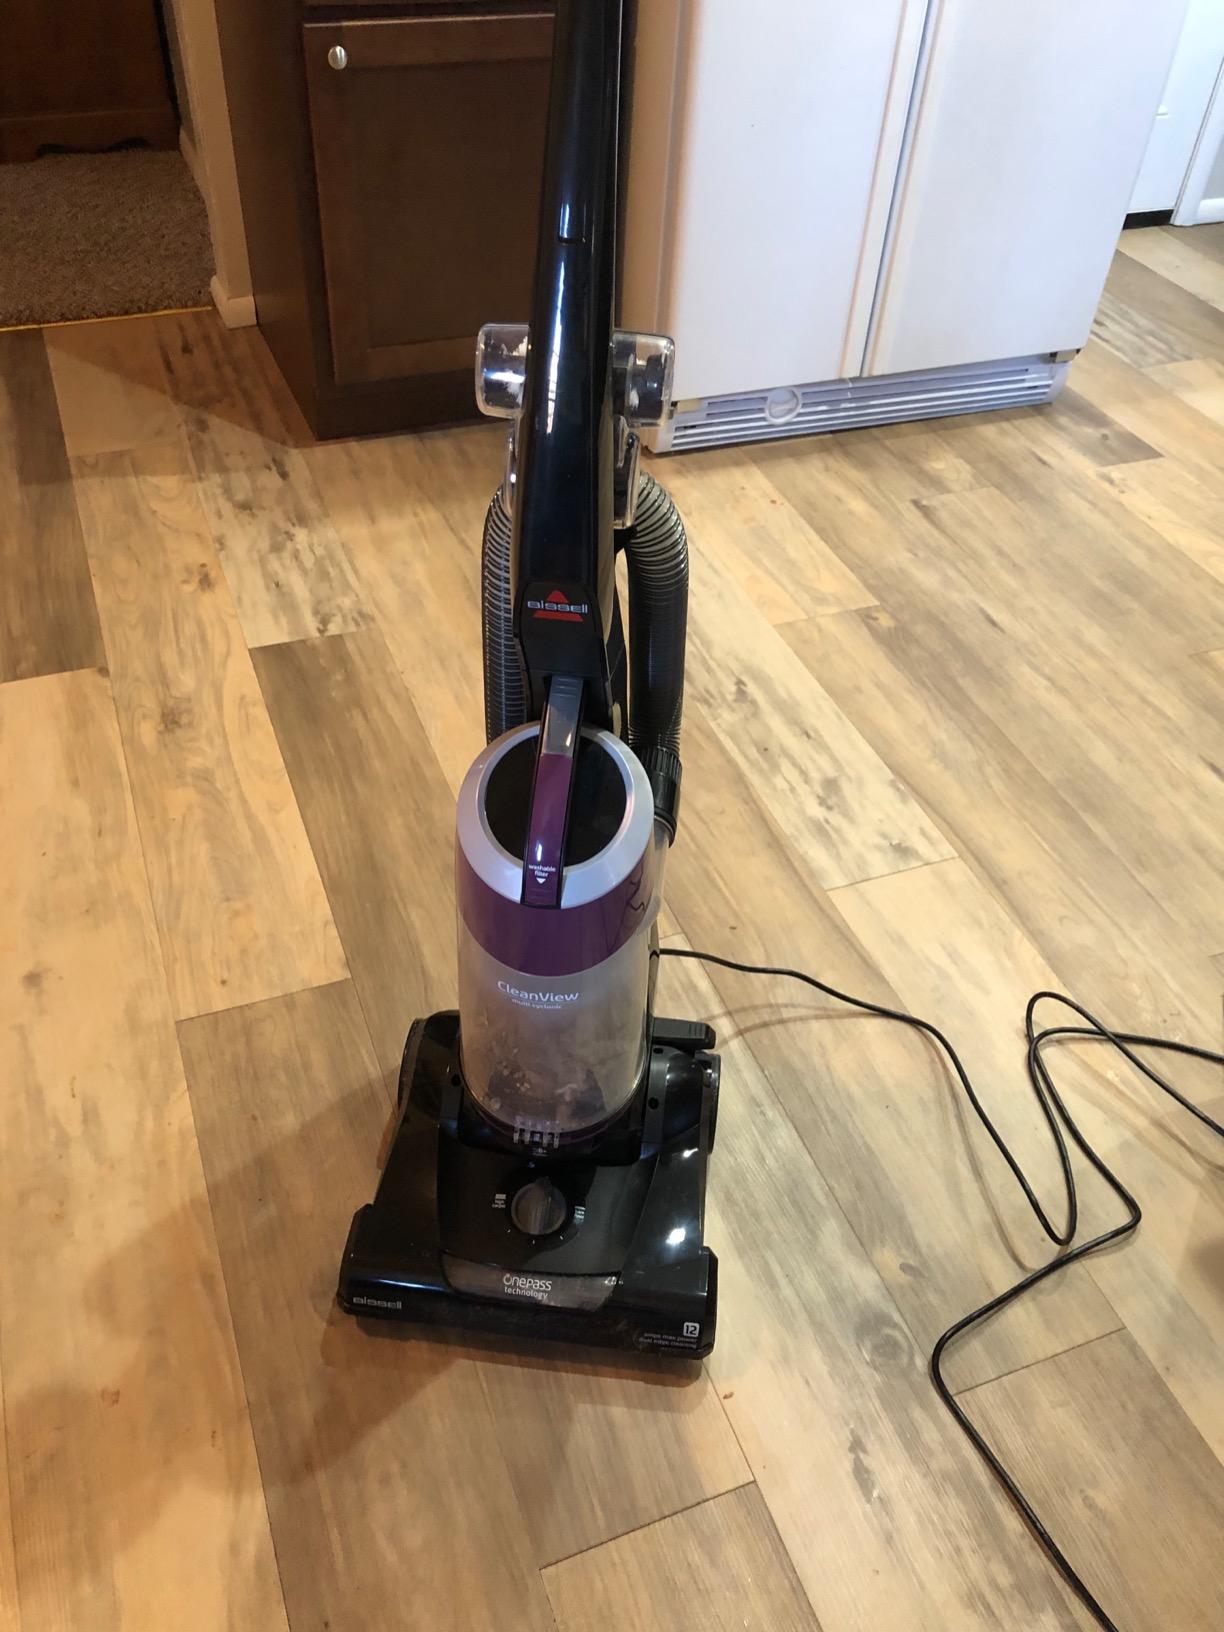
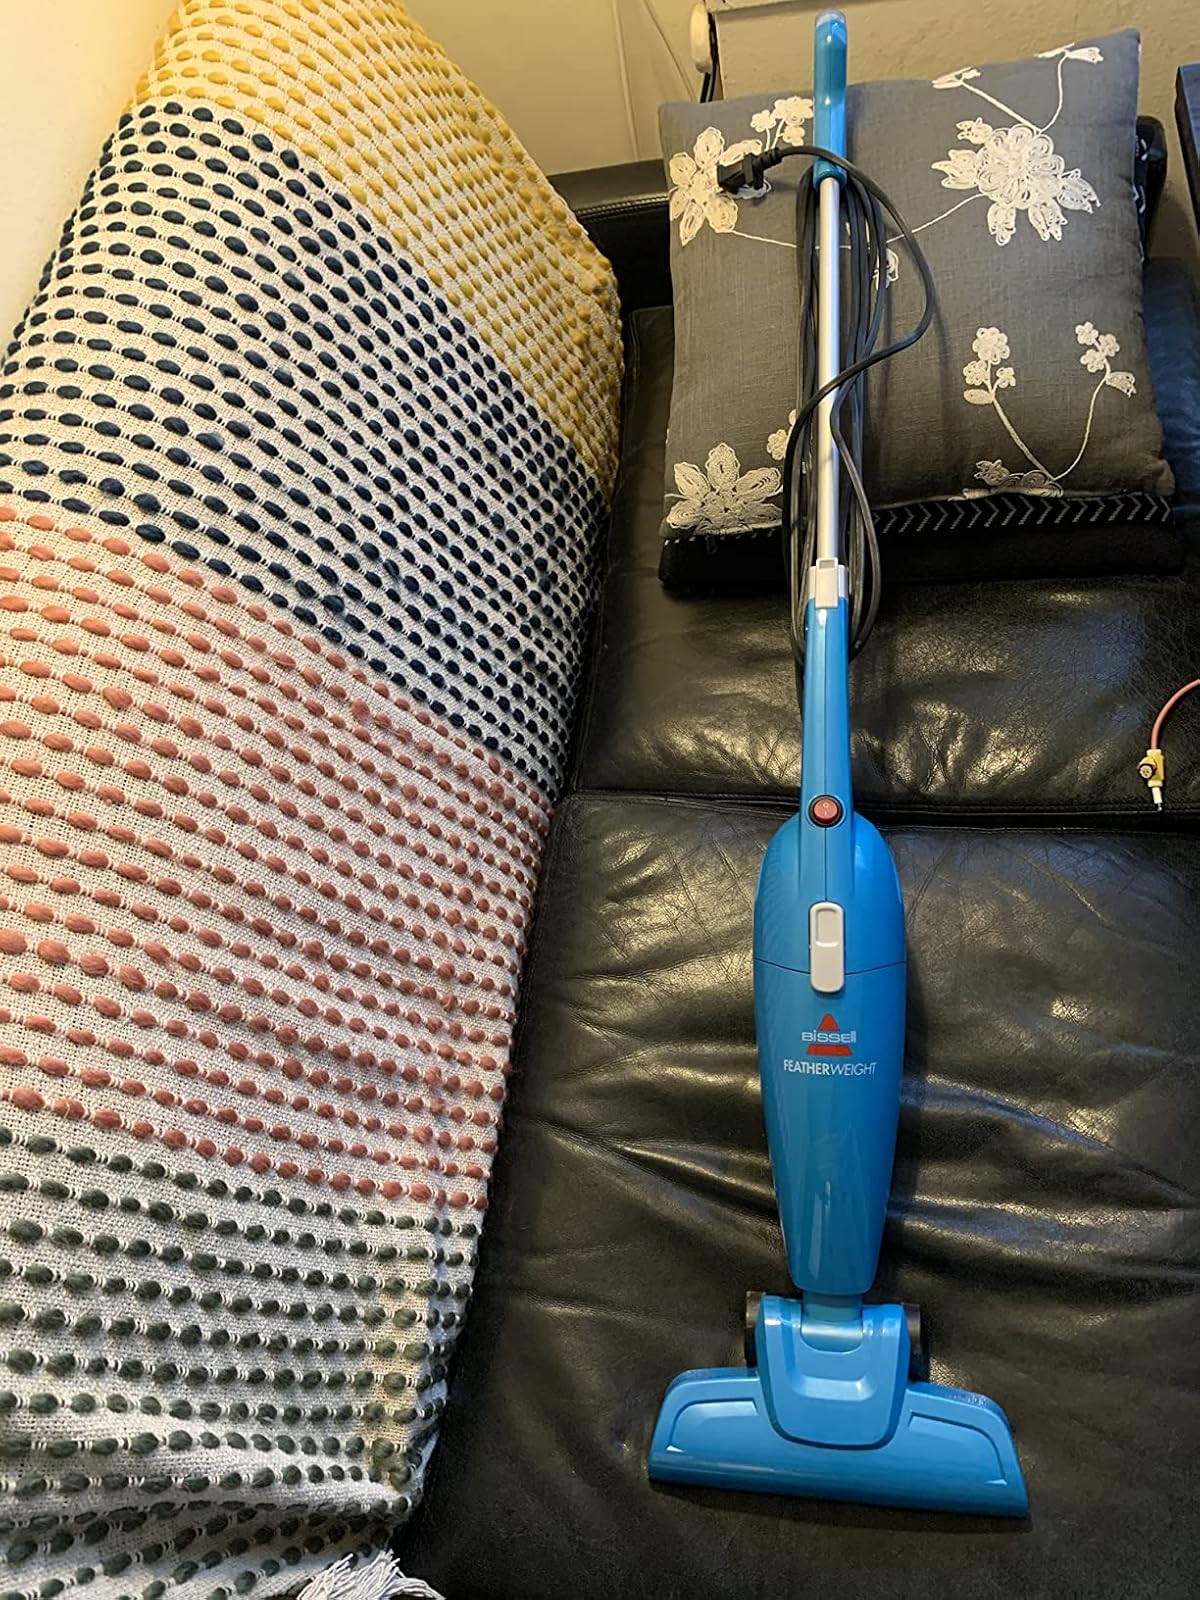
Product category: items_vacuum
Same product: no